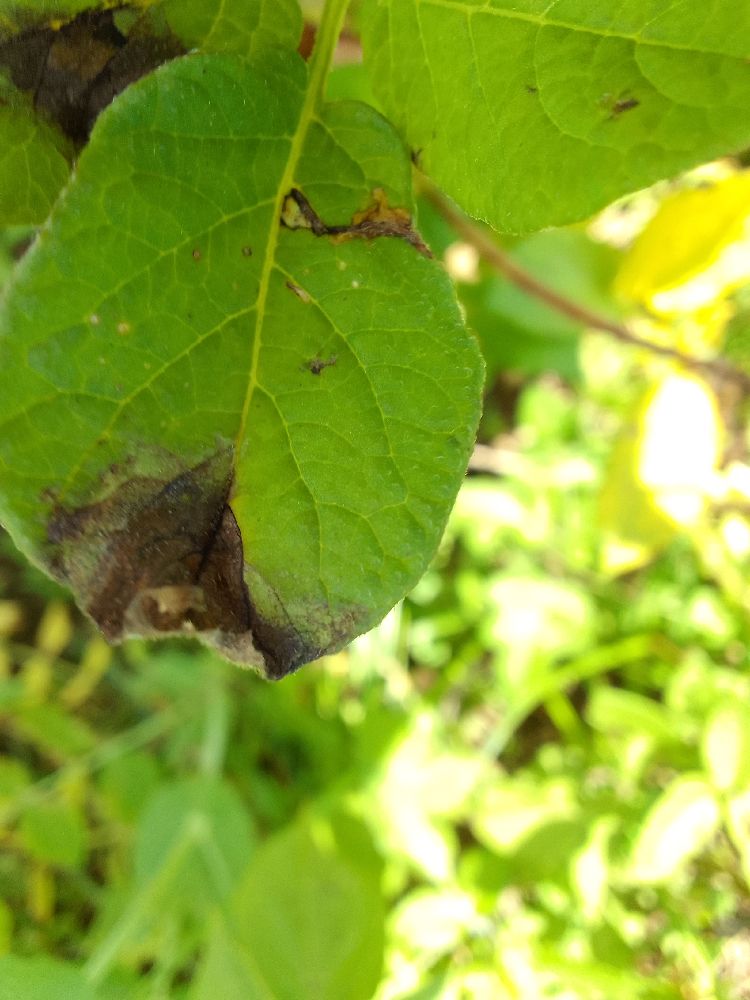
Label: Late blight